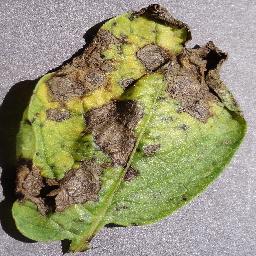
Label: Potato___Early_blight